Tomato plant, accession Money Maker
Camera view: tilt-top (135 deg); turntable rotation: 150 degrees
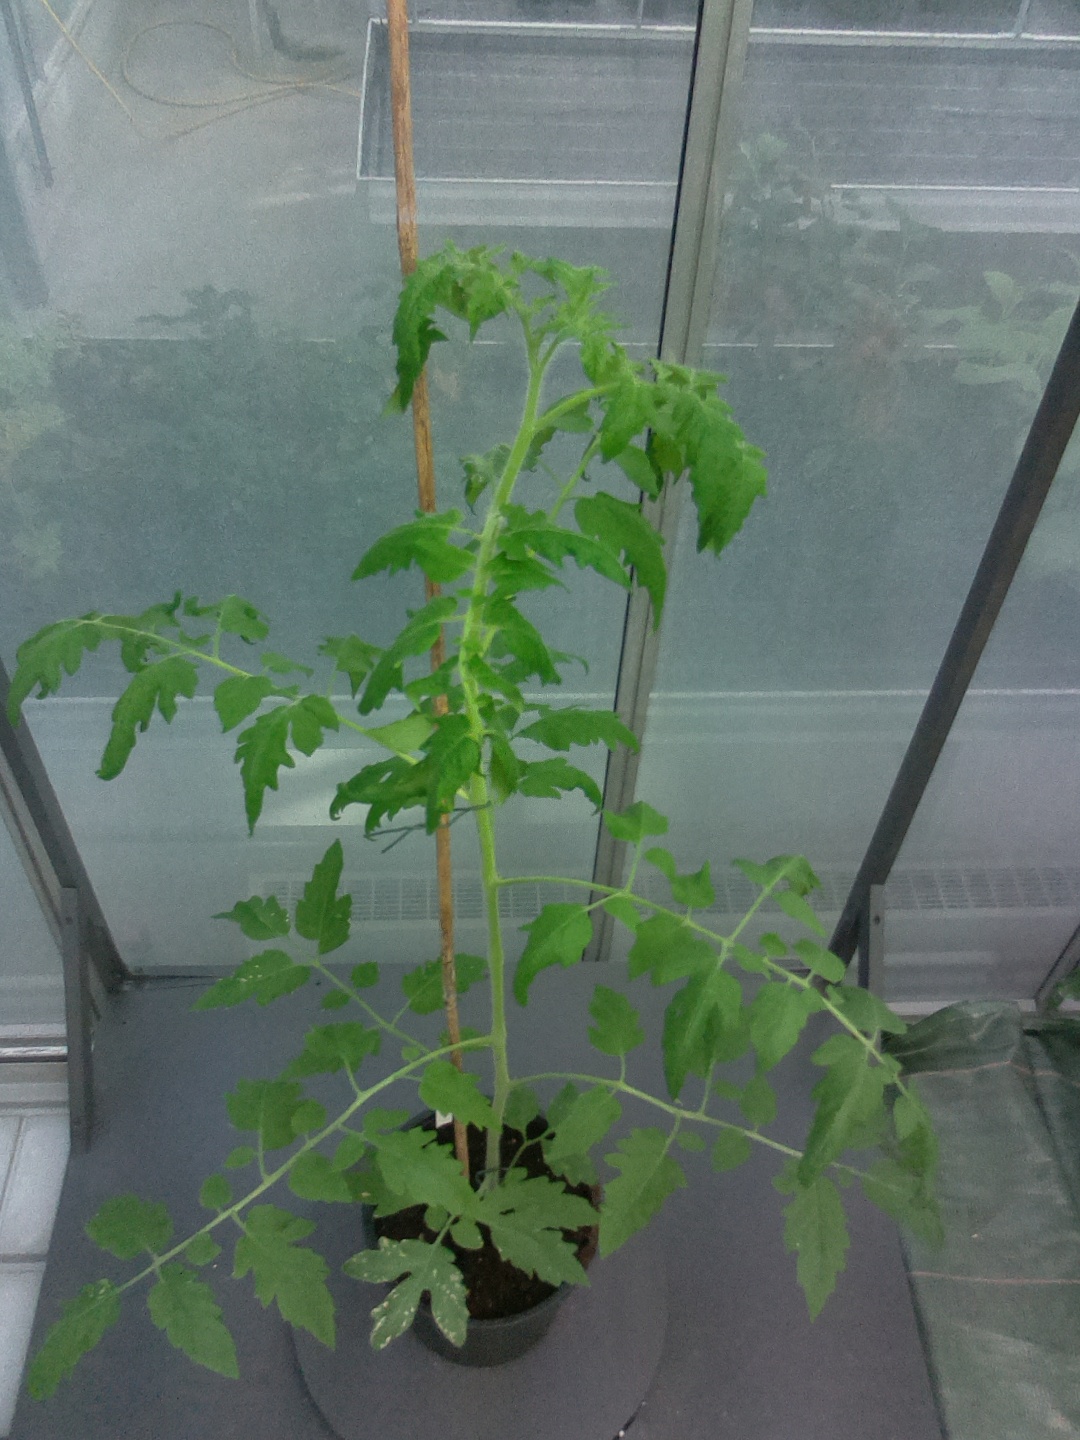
BBCH growth stage 53: 3 inflorescences visible